Lucsuhin Natural Bridge

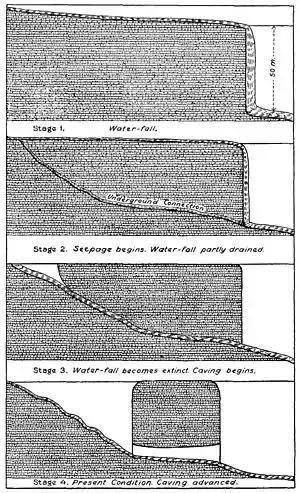
A sketch showing the formation of Lucsuhin Natural Bridge

The natural bridge is located in the great bedded tuff area lying between Manila and Tayabas Bay where the rock is favorable for their formation.